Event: Nepal Earthquake
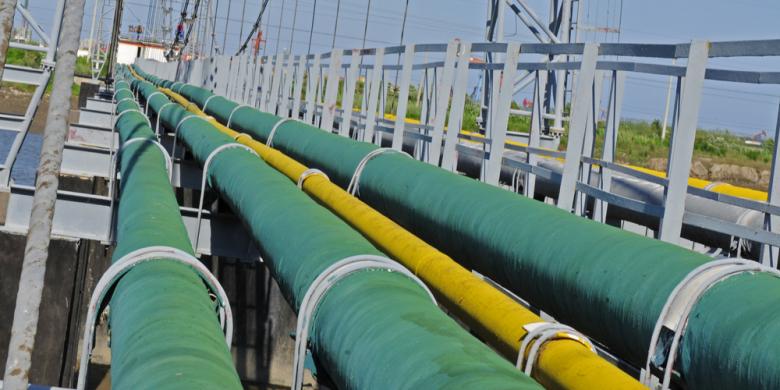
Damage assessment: no_damage